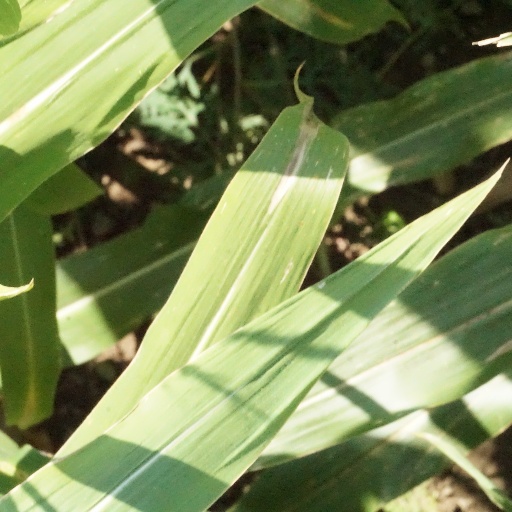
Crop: maize; corn